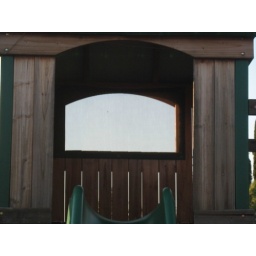
house in the sky